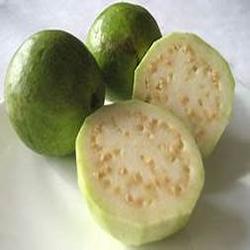
Label: Guava